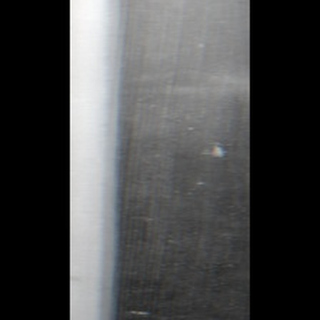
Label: healthy_sugarcane